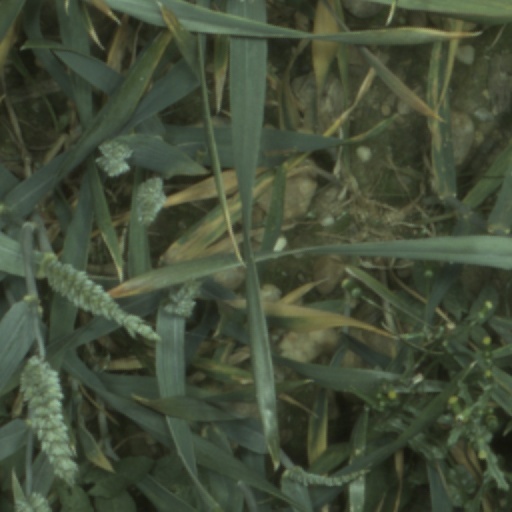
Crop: wheat